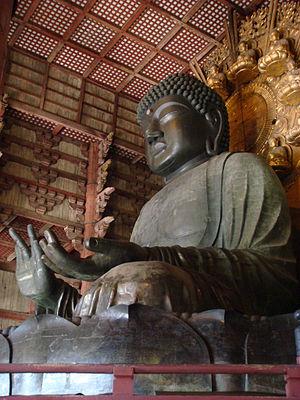
Le Tōdai-ji, de son nom complet Kegon-shū daihonzan Tōdai-ji, est un temple bouddhique situé à Nara au Japon. Il est le centre des écoles Kegon et Ritsu, mais toutes les branches du bouddhisme japonais y sont étudiées et le site comprend de nombreux temples et sanctuaires annexes. Dans l’enceinte se trouve la plus grande construction en bois au monde, le Daibutsu-den, qui abrite une statue colossale en bronze du bouddha Vairocana appelée Daibutsu, c'est-à-dire « Grand Bouddha ». Le bâtiment, d’une largeur de huit travées de piliers, est un tiers plus petit que le temple originel qui en comprenait douze.